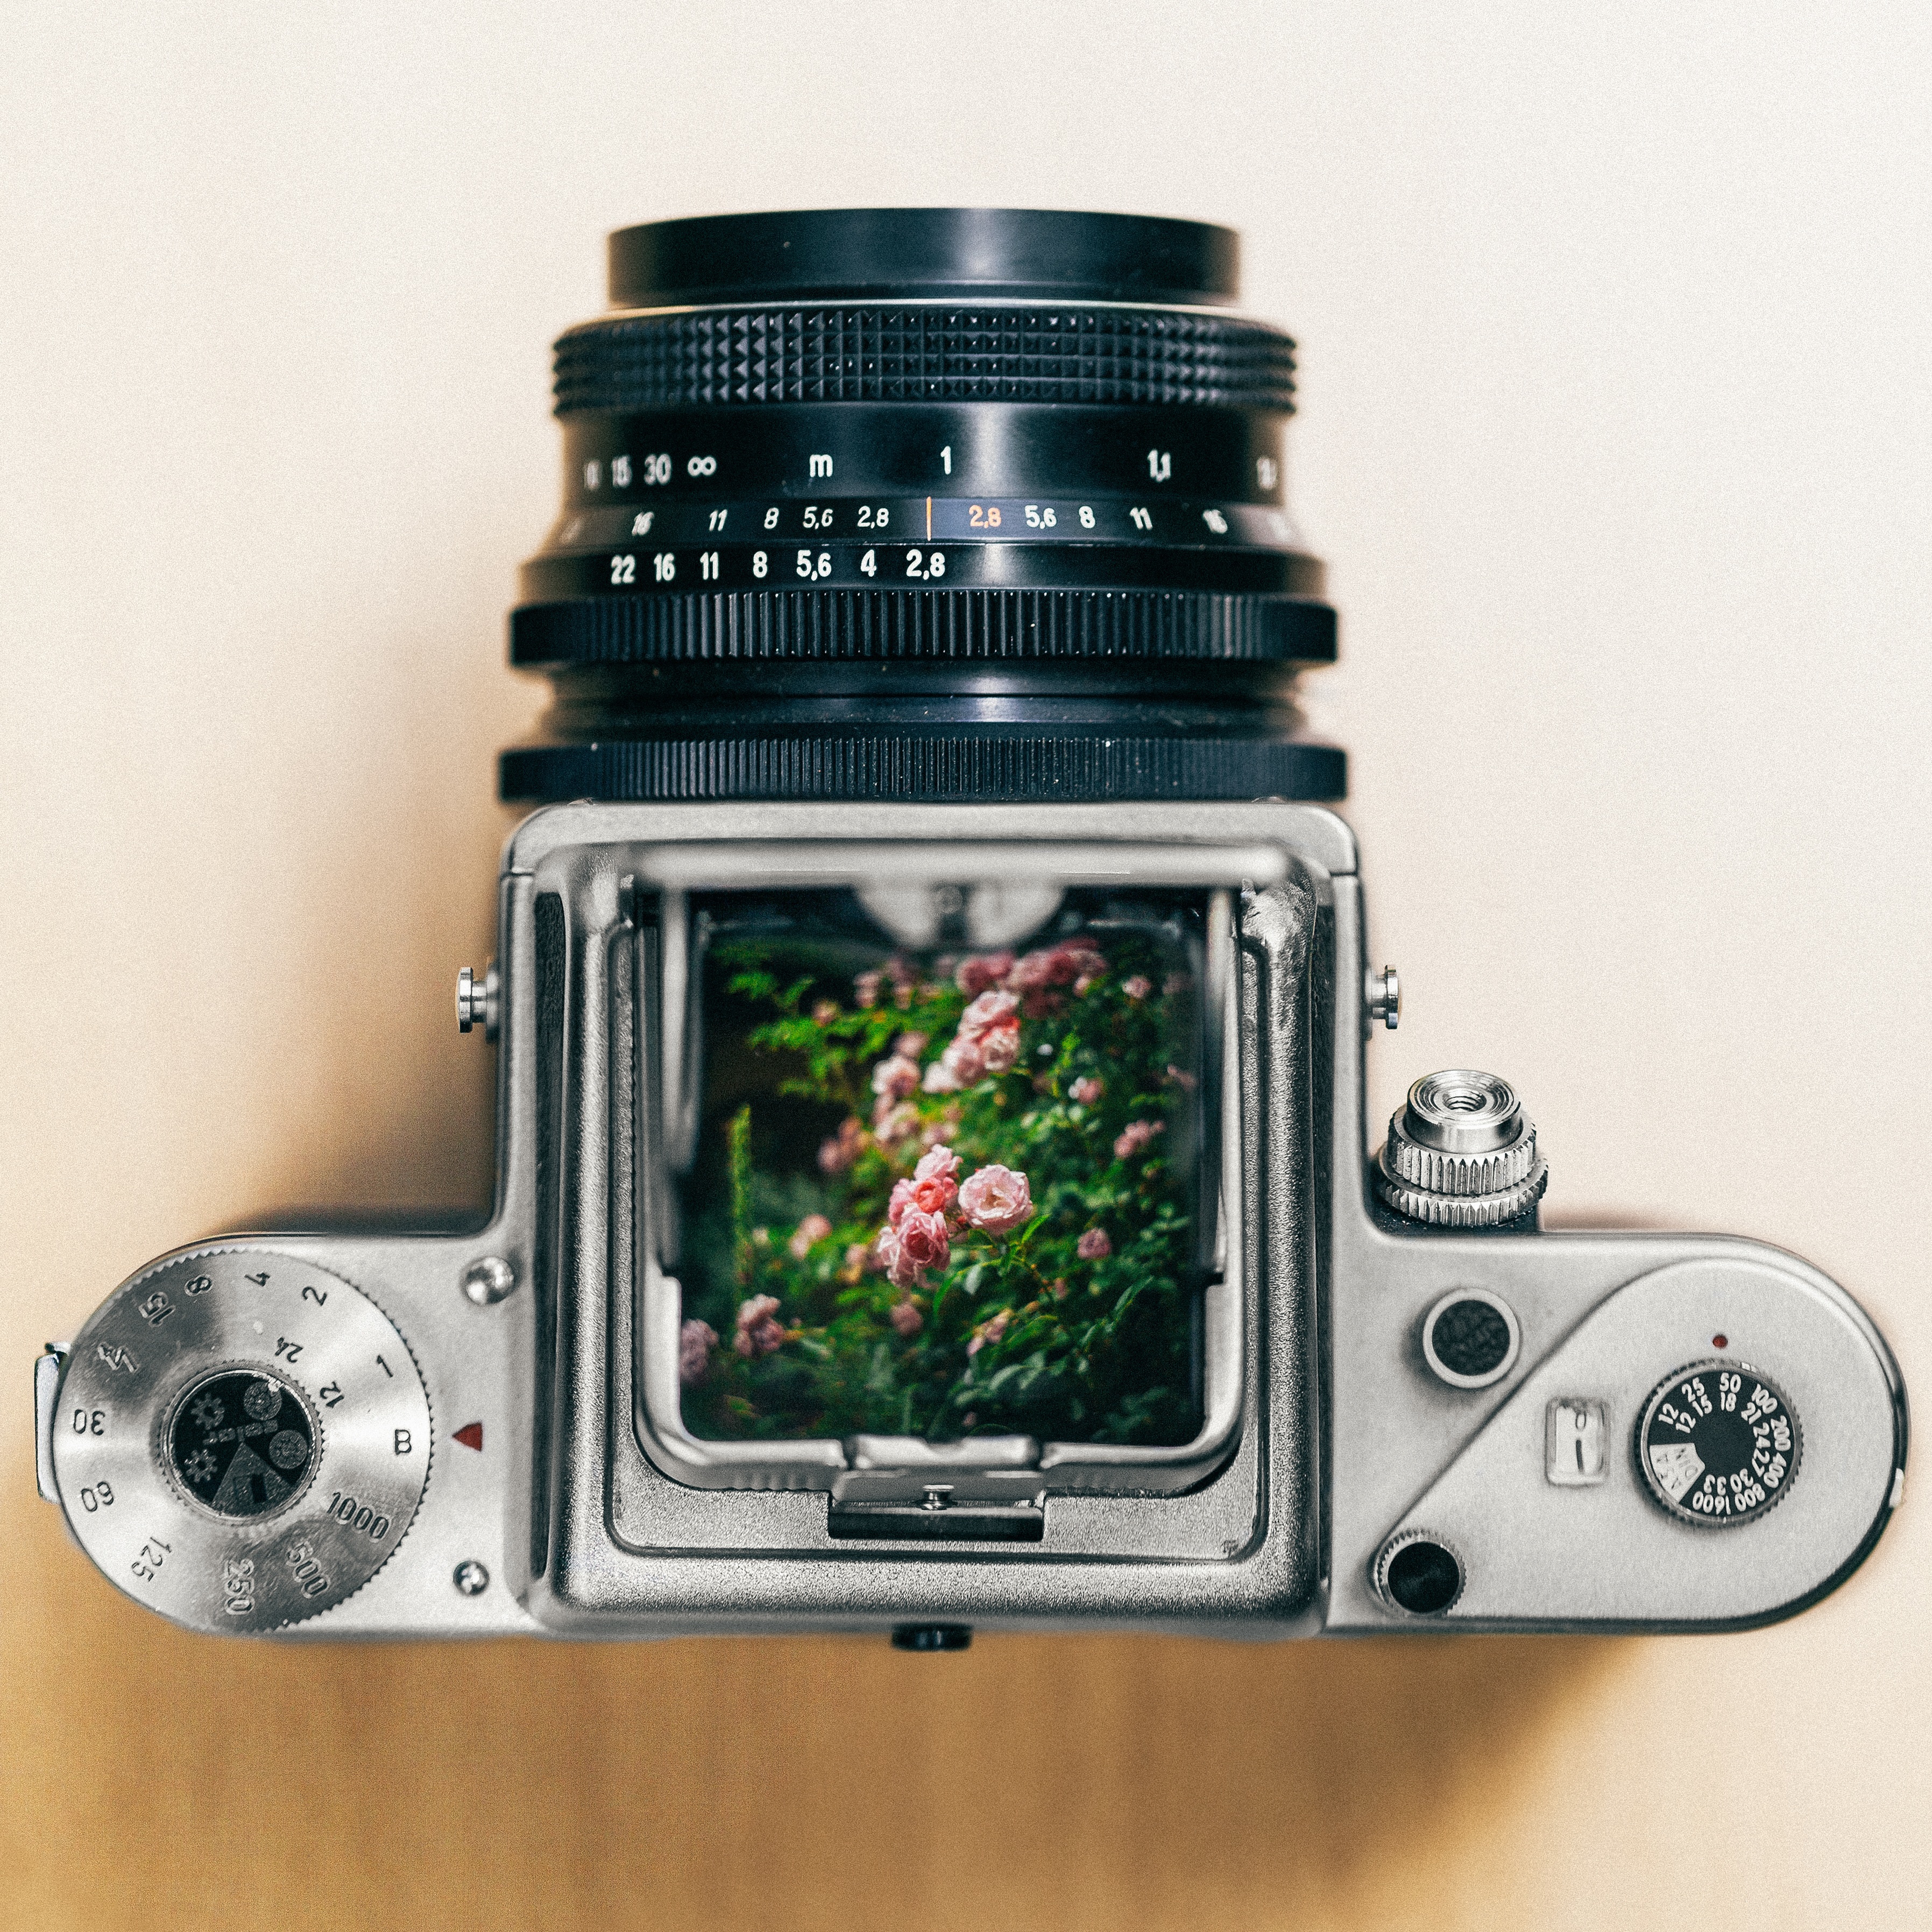
camera, photography, flower, rose, product, digital camera, len, camera lens, cameras optics